Taylor Williamson

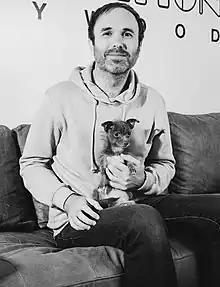
Taylor with his dog

Taylor Williamson is an American stand-up comic. He is known for finishing as the runner-up on the eighth season of "America's Got Talent" and as a semi-finalist on "Last Comic Standing".